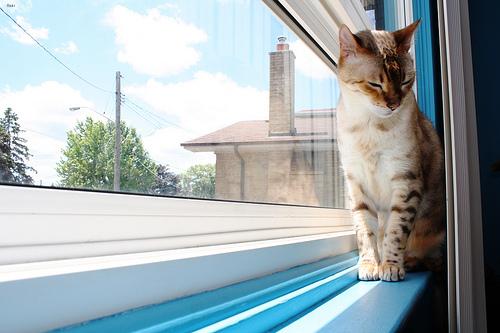
Breed: Bengal